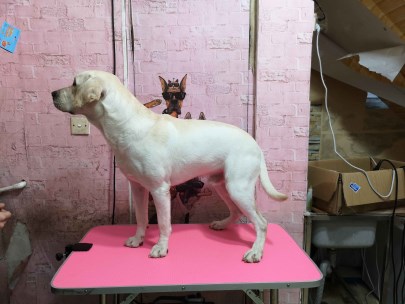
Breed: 3580-n000122-Labrador_retriever